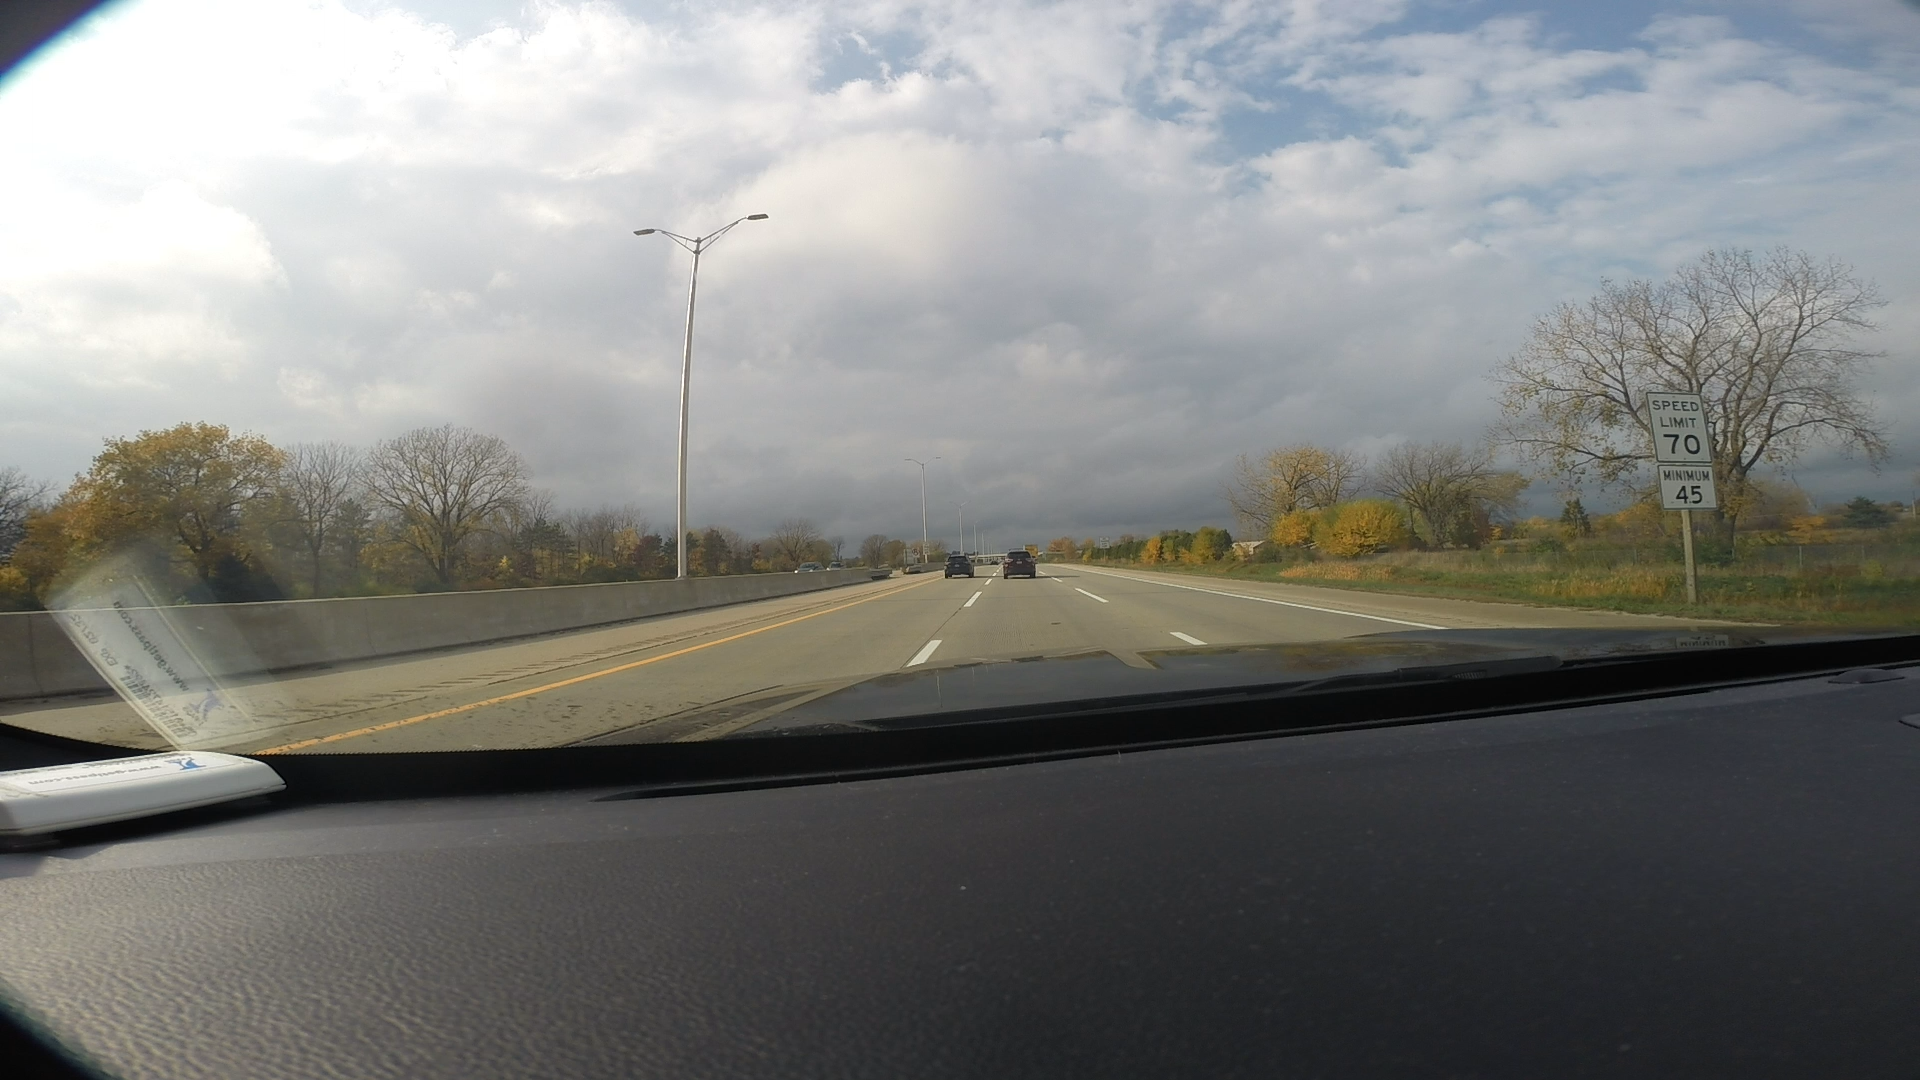
Speed limit sign label: mph70